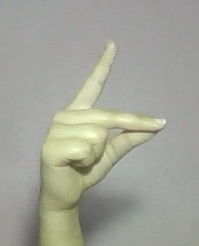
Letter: ta